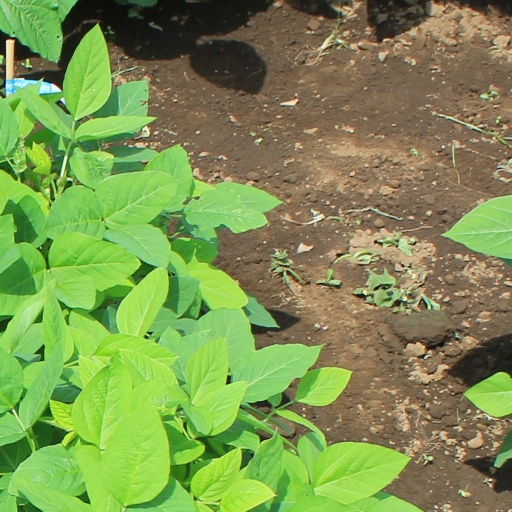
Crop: soybean